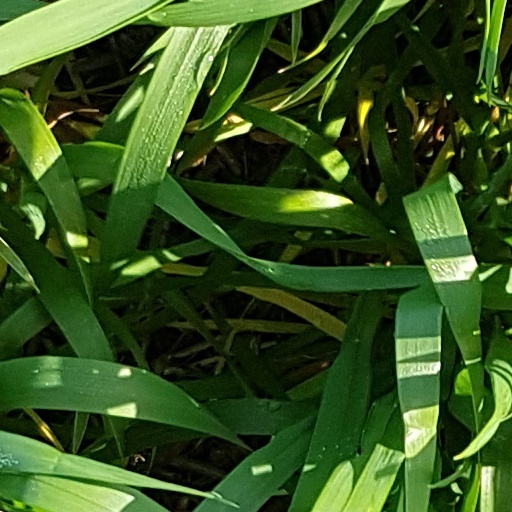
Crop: wheat